Fanny Susan Copeland

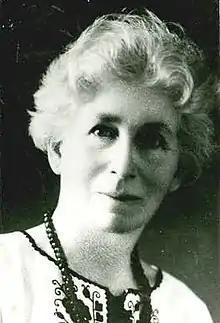
Copeland c.1920

She was a devoted mountaineer who wrote guides to the mountains and managed to climb the Tominškova trail with Joža Čop when she was 88. She was a member of the Skala tourist club and climbed all the peaks with Mira Marko Debelak Deržaj and Edo Deržaj, after the war.